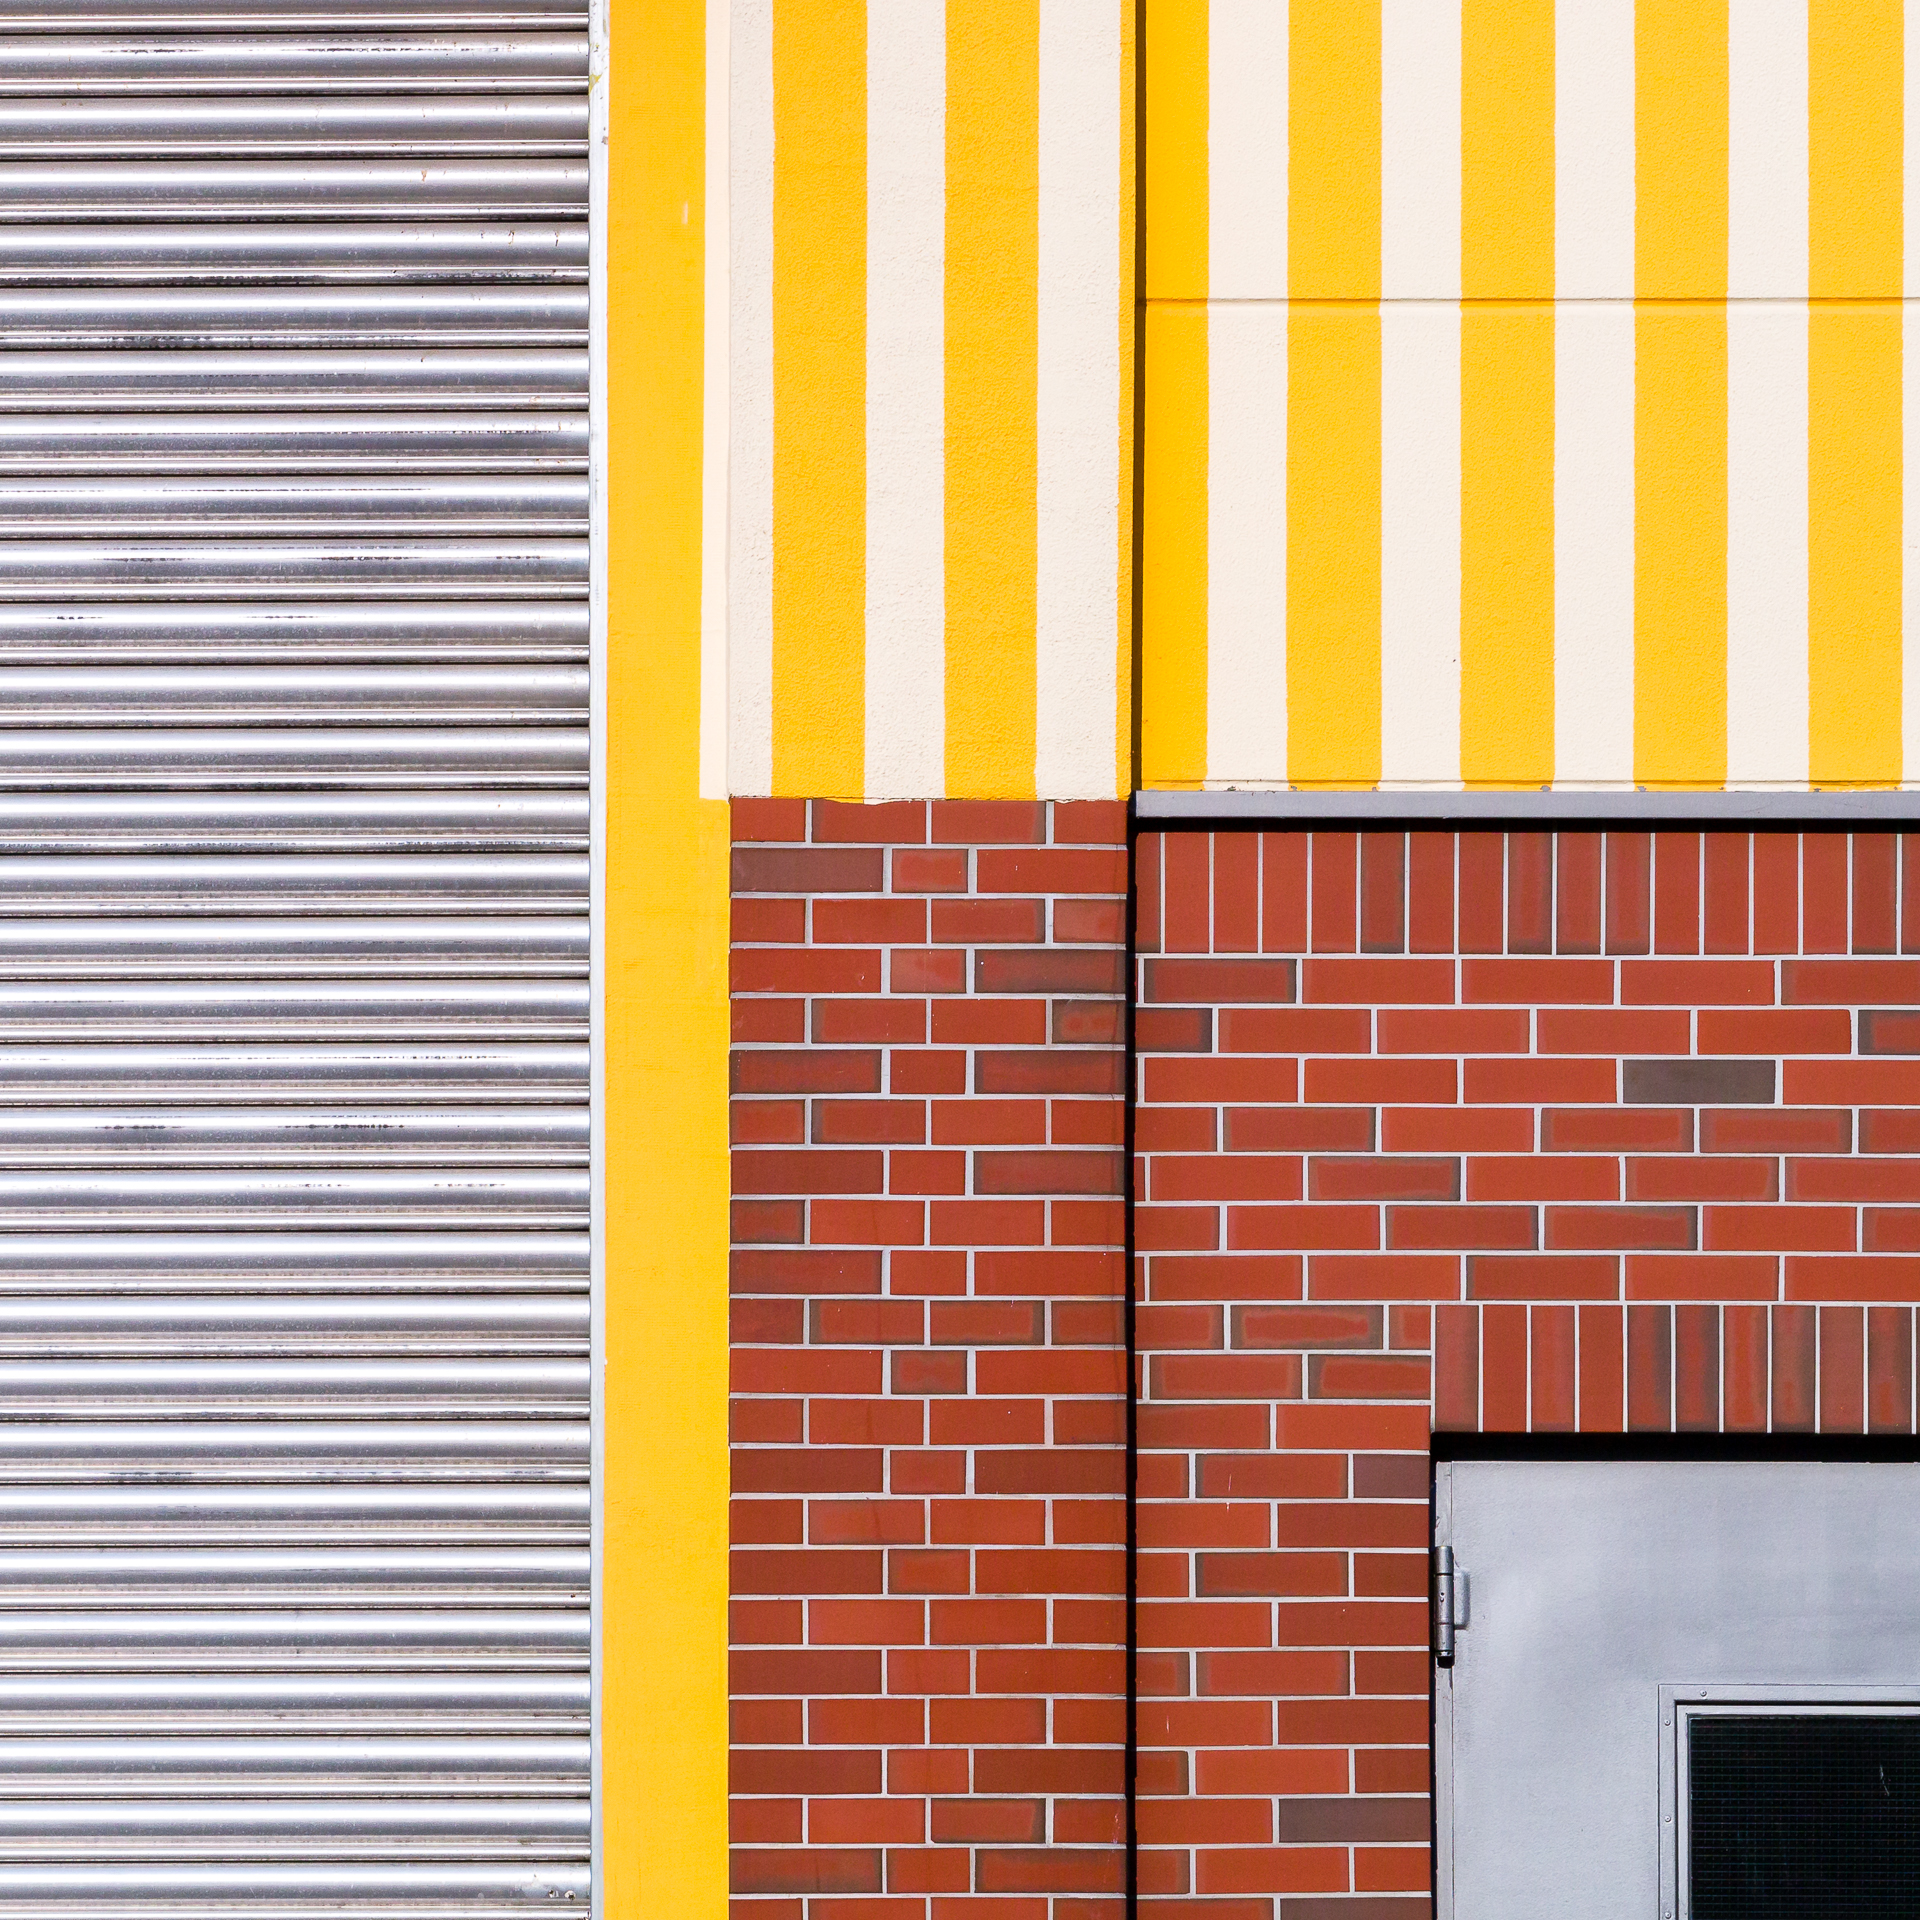
wood, floor, window, wall, line, color, facade, brick, material, interior design, colour, design, stripes, rectangles, minimalism, window blind, berlin, shapes, minimalistic, apeach, anjapietsch, mftm43lumixpanasonic, microfourthird, olympusm45mmf18, panasoniclumixg5, siding, window covering, window treatment